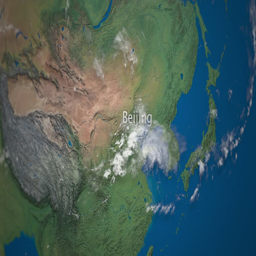
route of commercial airplane flying the globe .